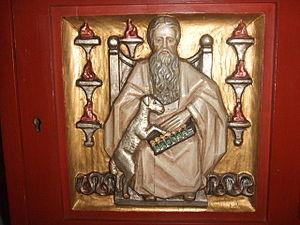
Le Livre aux sept sceaux, ou Livre des sept sceaux, est un thème de l'iconographie chrétienne issu du livre de l'Apocalypse de saint Jean.